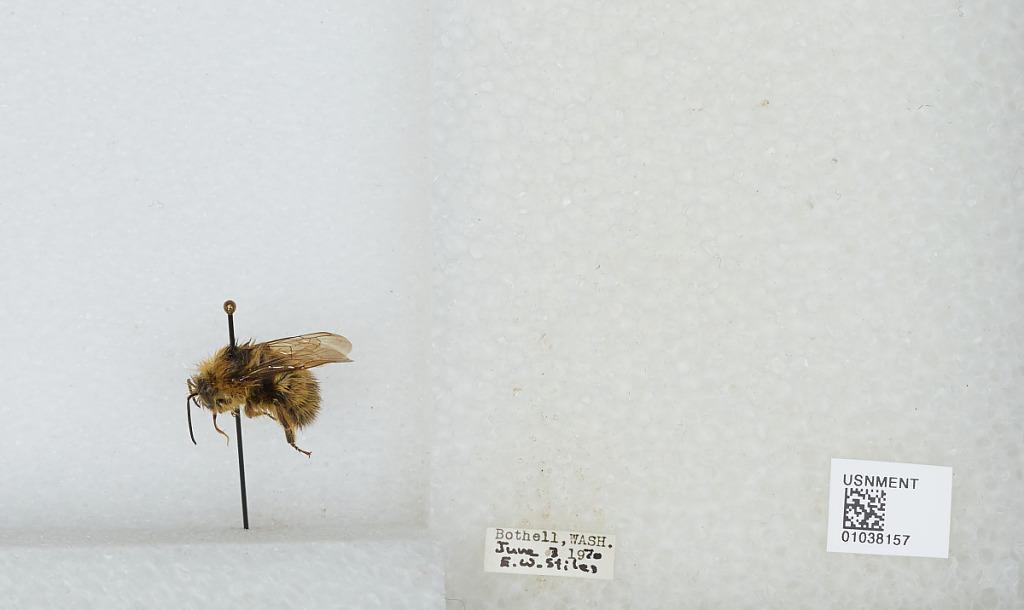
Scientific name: Bombus (Pyrobombus) sitkensis Nylander
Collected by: E. Stiles
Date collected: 1970-6-3
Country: United States
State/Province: Washington
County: King
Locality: Bothell
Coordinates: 47.7717, -122.204